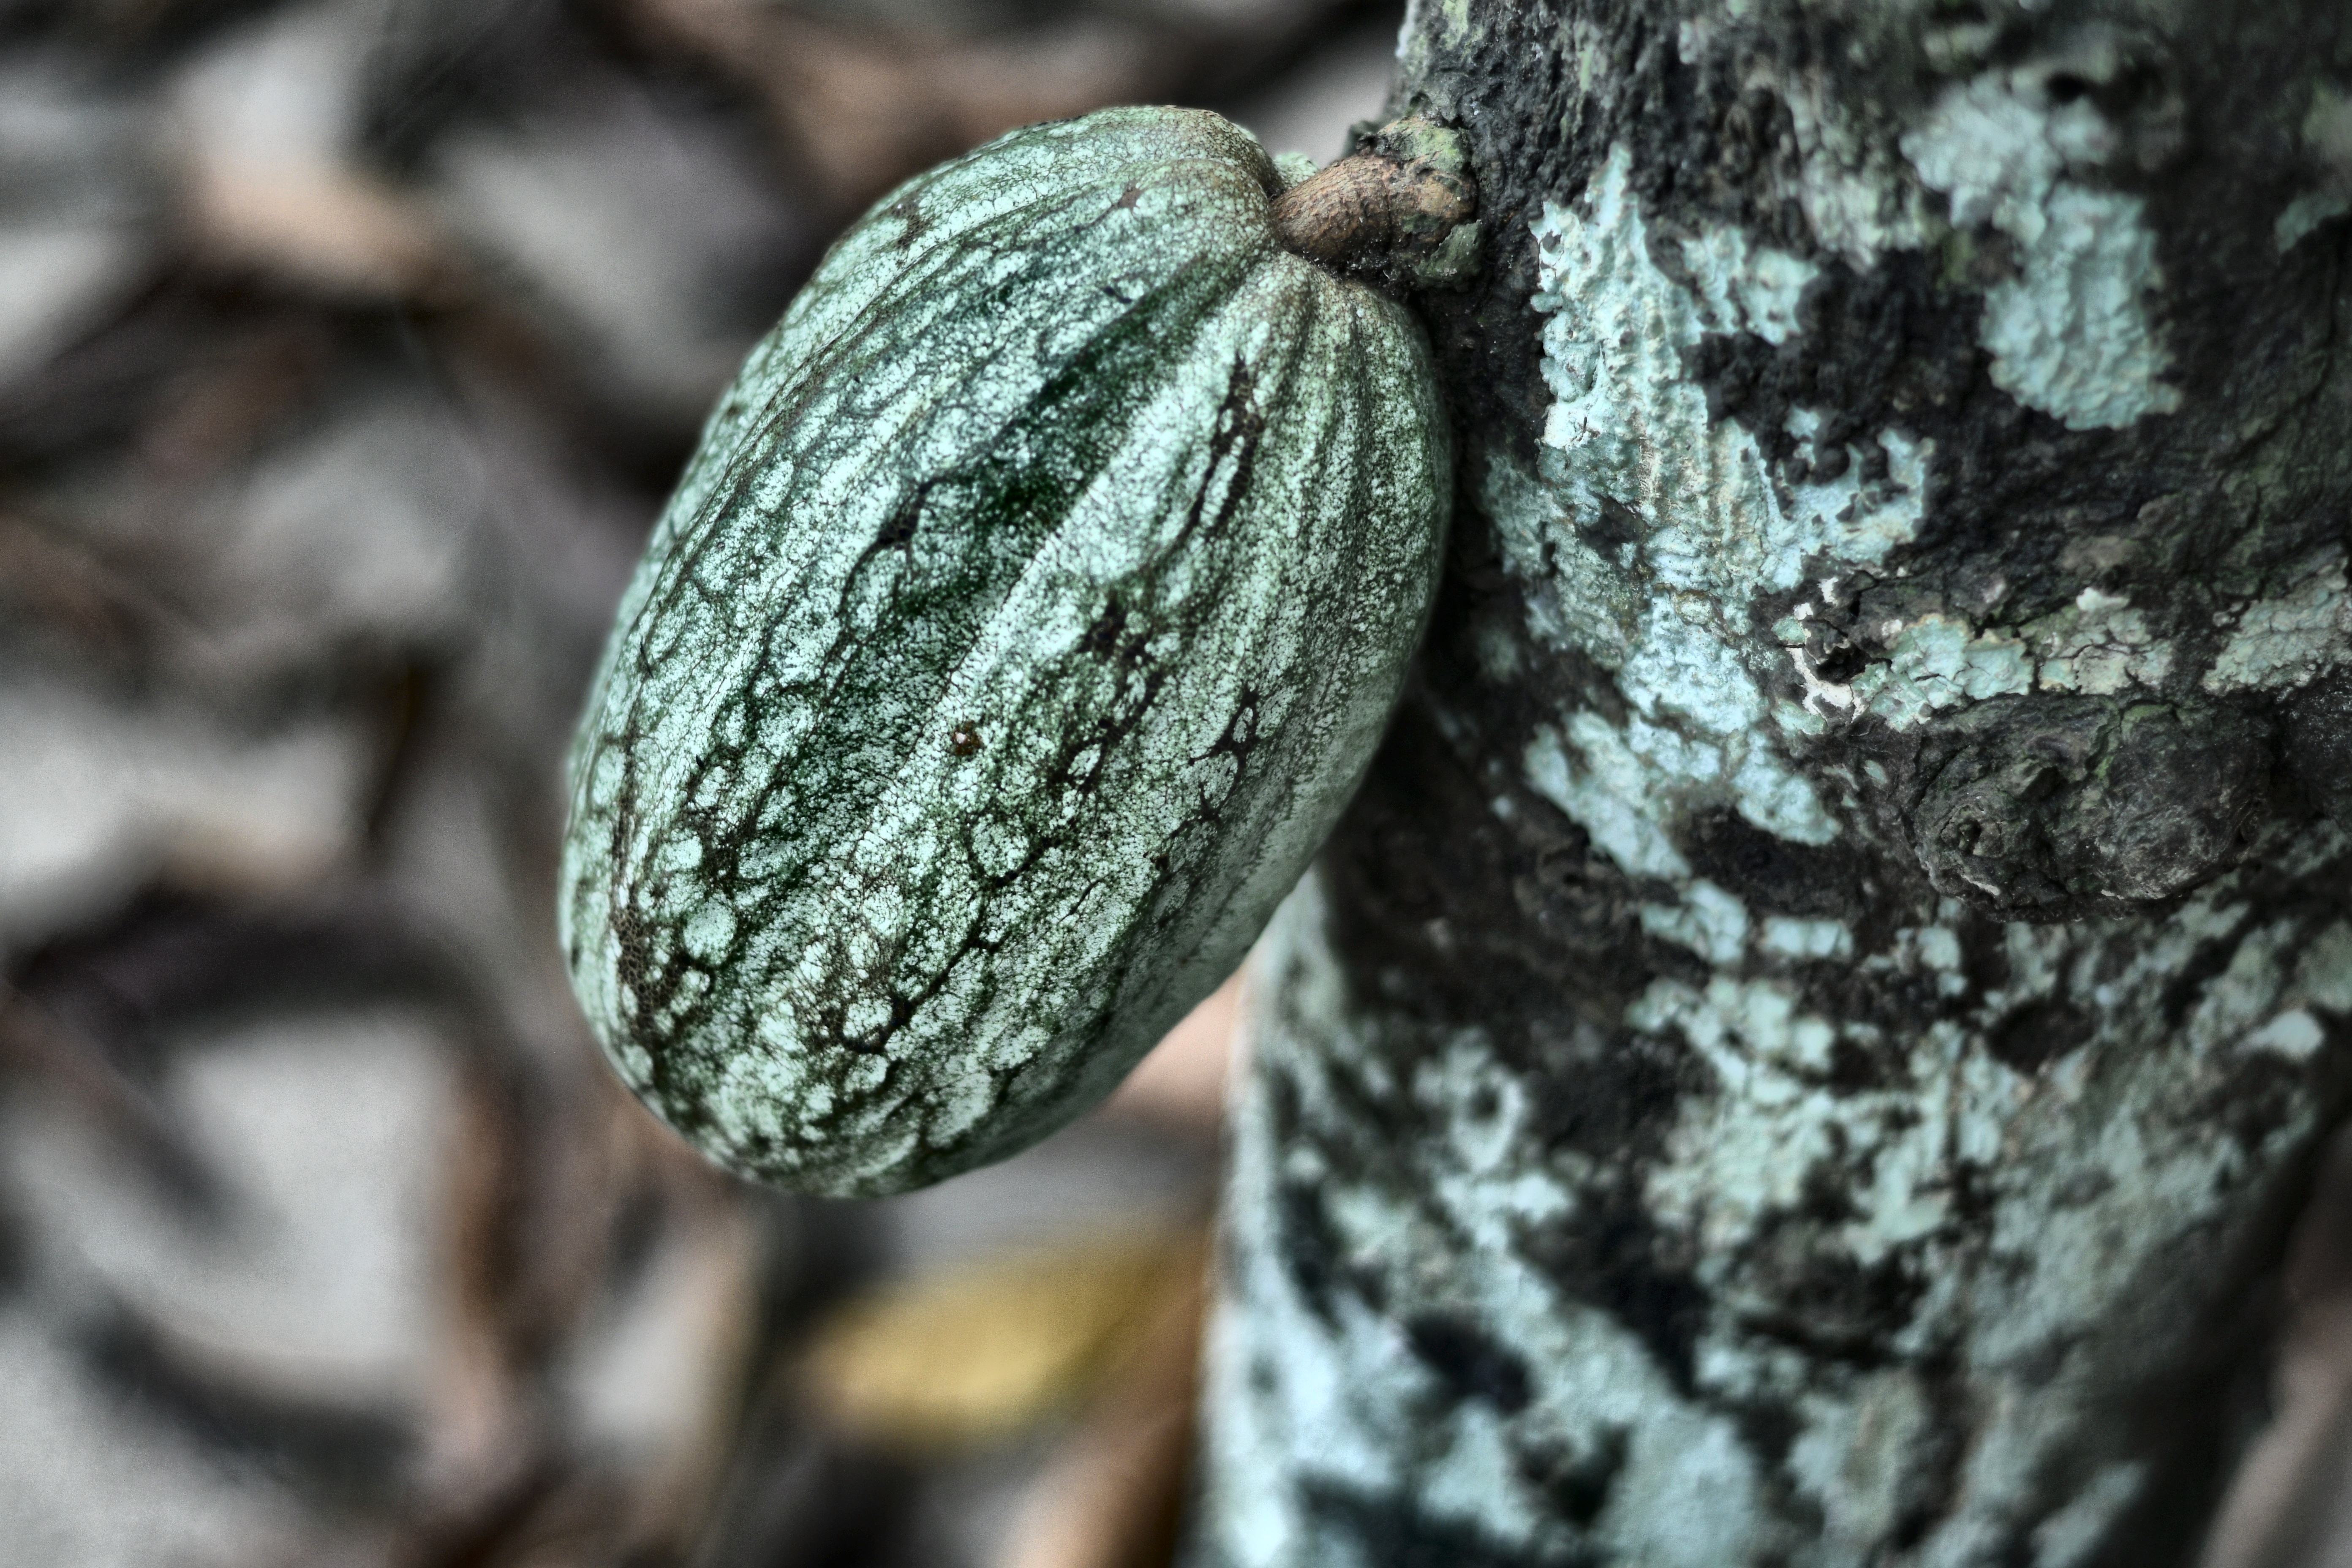
Maturity: unmature
Variety: Guiana